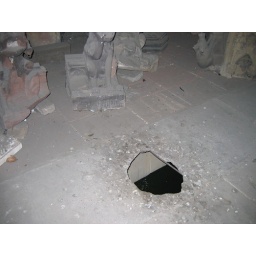
There was a hole in the floor that you could see the river through.